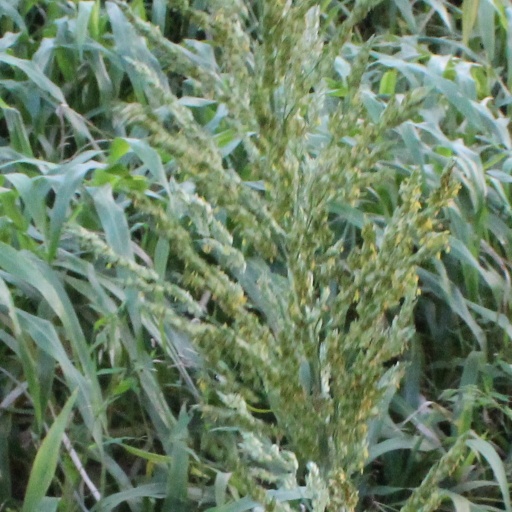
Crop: sorghum